Pioneer Valley Railroad

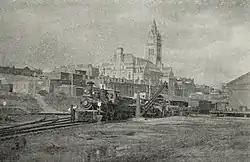
An engine for the New York, New Haven and Hartford Railroad in the 1890s at a line of the present-day Pioneer Valley Railroad, now used for recreation at Holyoke Heritage State Park.

The tracks that the PVRR operates on were originally constructed by the New Haven and Northampton (also known as the Canal Line) from 1842 to 1856 as part of the company's line between its namesake cities. The branch line connecting Westfield and Holyoke was built in 1871. Both lines passed to the New York, New Haven and Hartford Railroad when it took control of the New Haven and Northampton in 1887. The bankrupt New Haven was included in the newly formed Penn Central Railroad on January 1, 1969, which abandoned the tracks north of Southampton. Penn Central promptly went bankrupt in what was at the time the largest corporate bankruptcy in U.S. history, and was folded into government created Conrail in 1976, which became the new operator. Conrail ended operations on the tracks around Westfield in 1982, claiming the two lines were no longer profitable to operate. At this time, Pinsly Railroad Company purchased both from Conrail for under $300,000, along with making a guarantee to the state of Massachusetts to commit $800,000 in spending to track repairs and improvements within four years of the purchase. Upon purchasing the two lines, Pinsly began railroad operations on the line under the Pioneer Valley Railroad name.